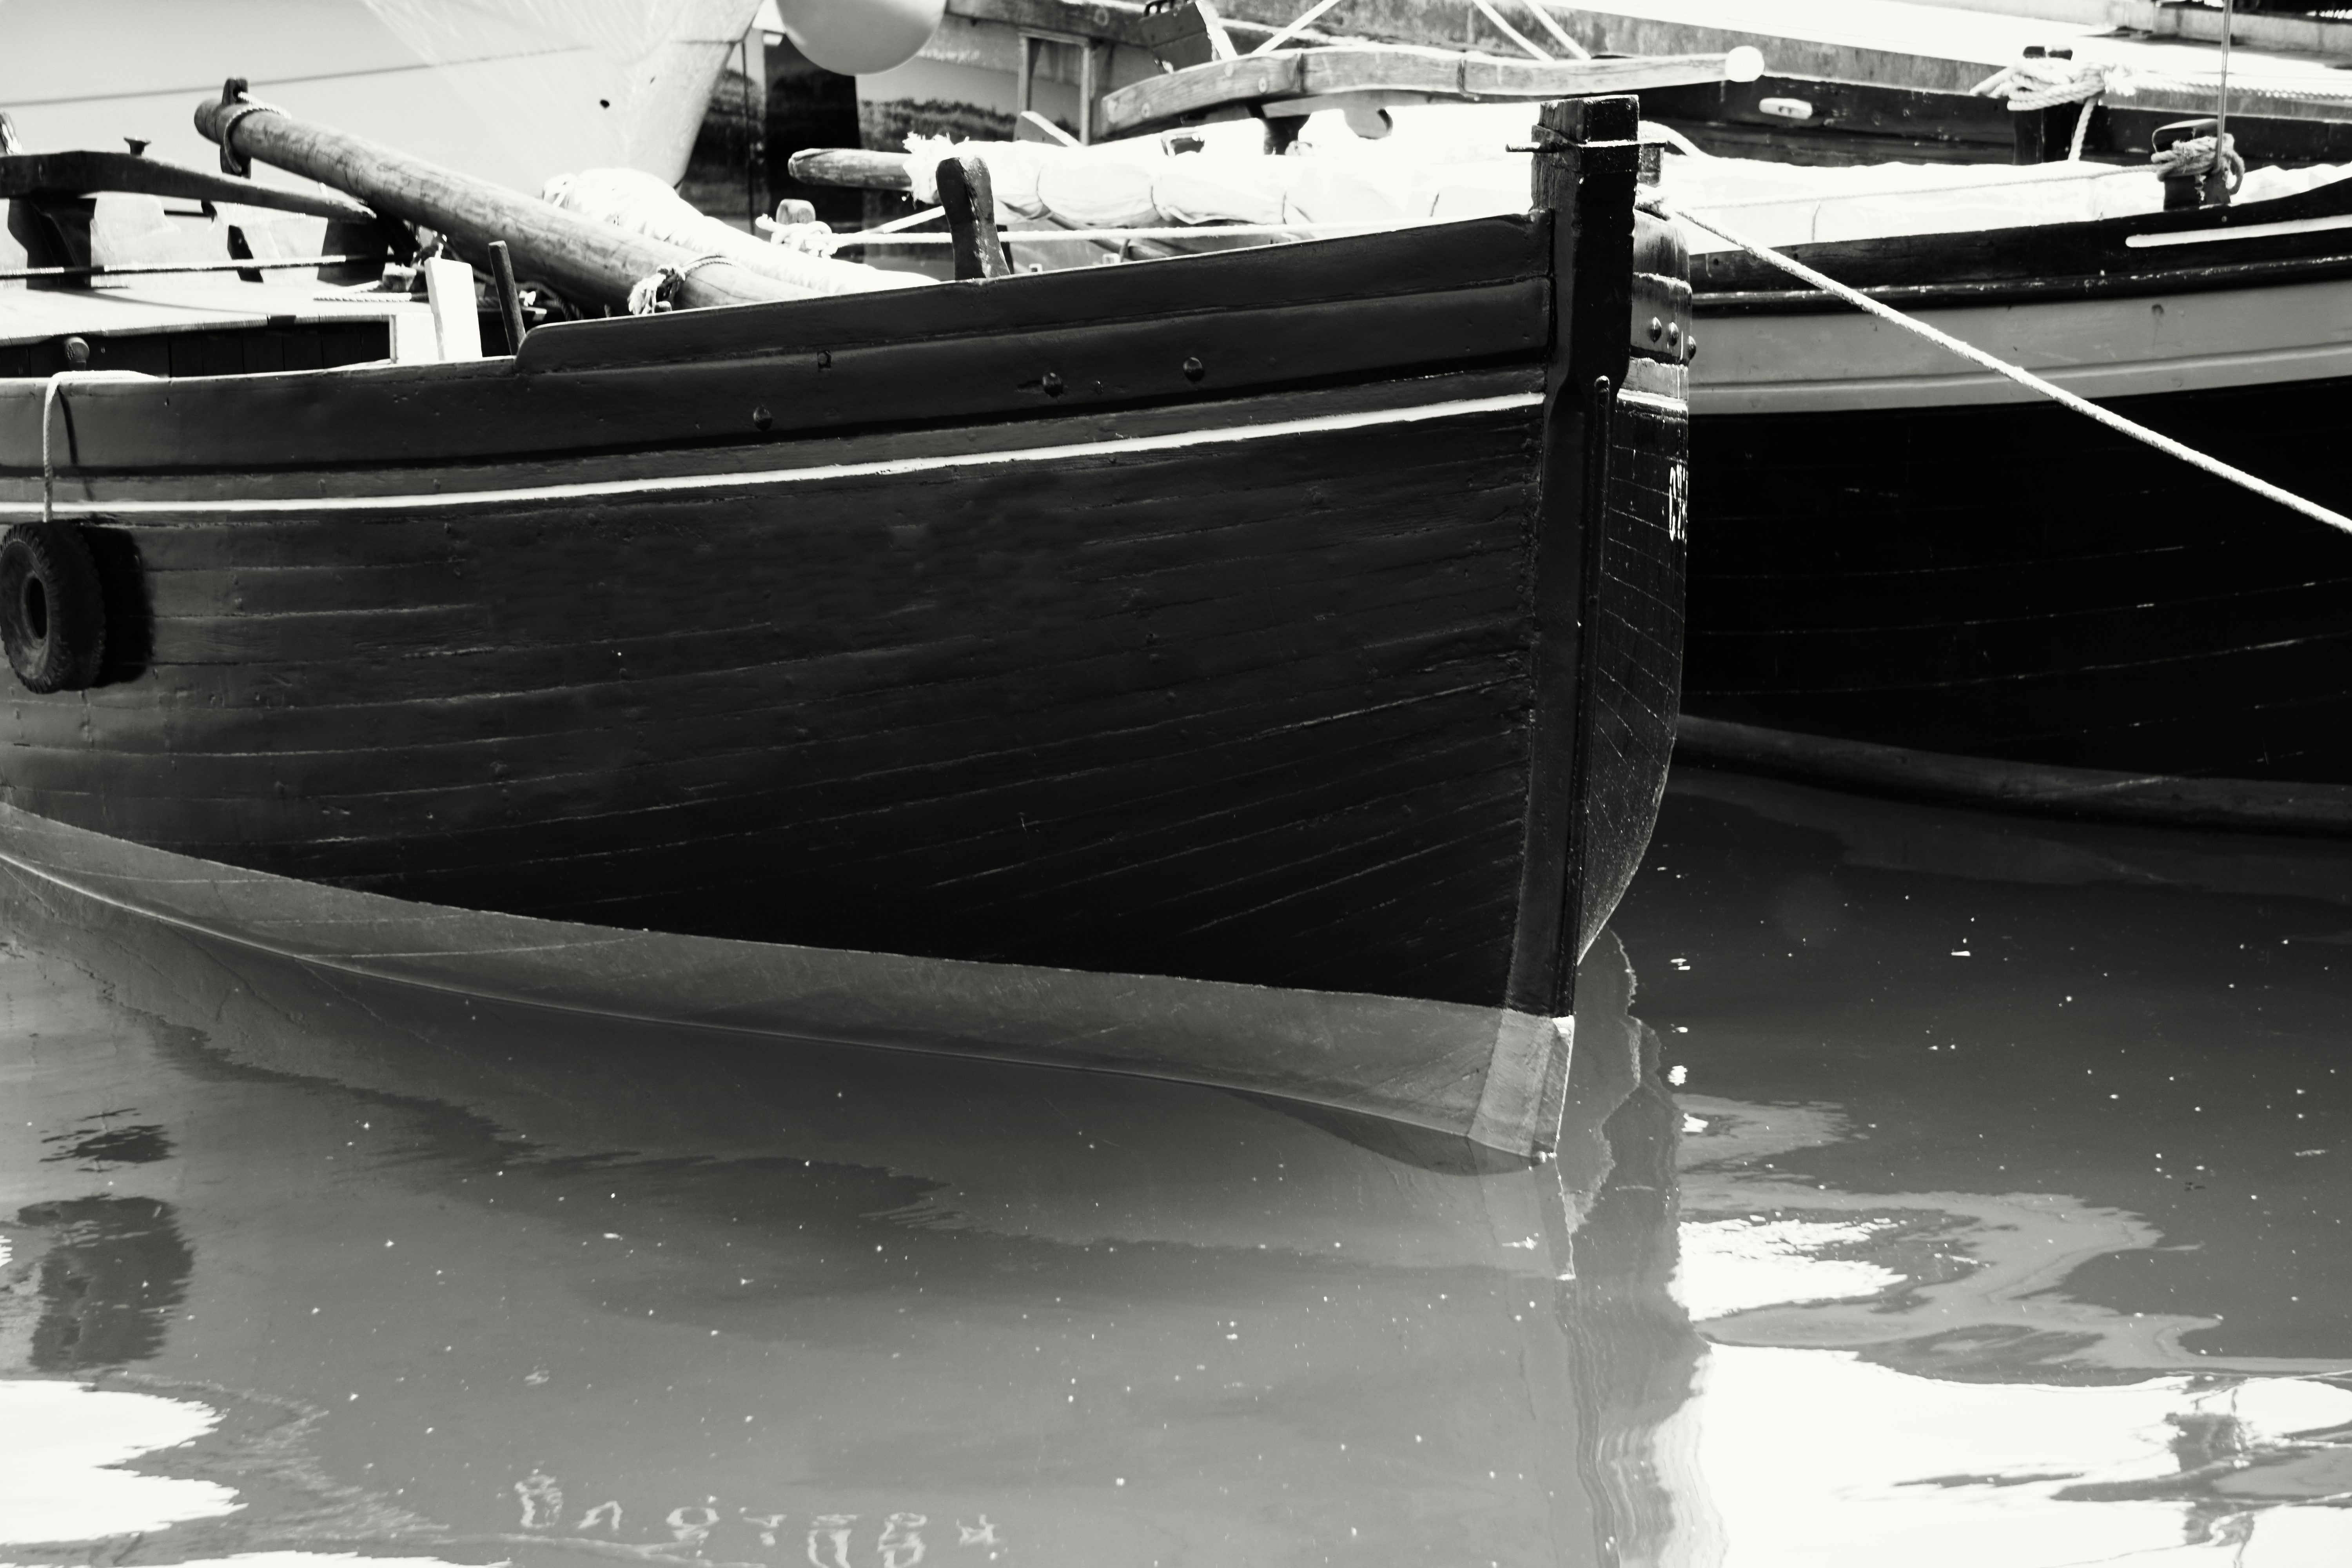
water, black and white, white, boat, lake, river, reflection, vehicle, harbor, harbour, port, black, monochrome, sailboat, motorboat, boats, watercraft, monochrome photography, watercraft rowing, watercrafts